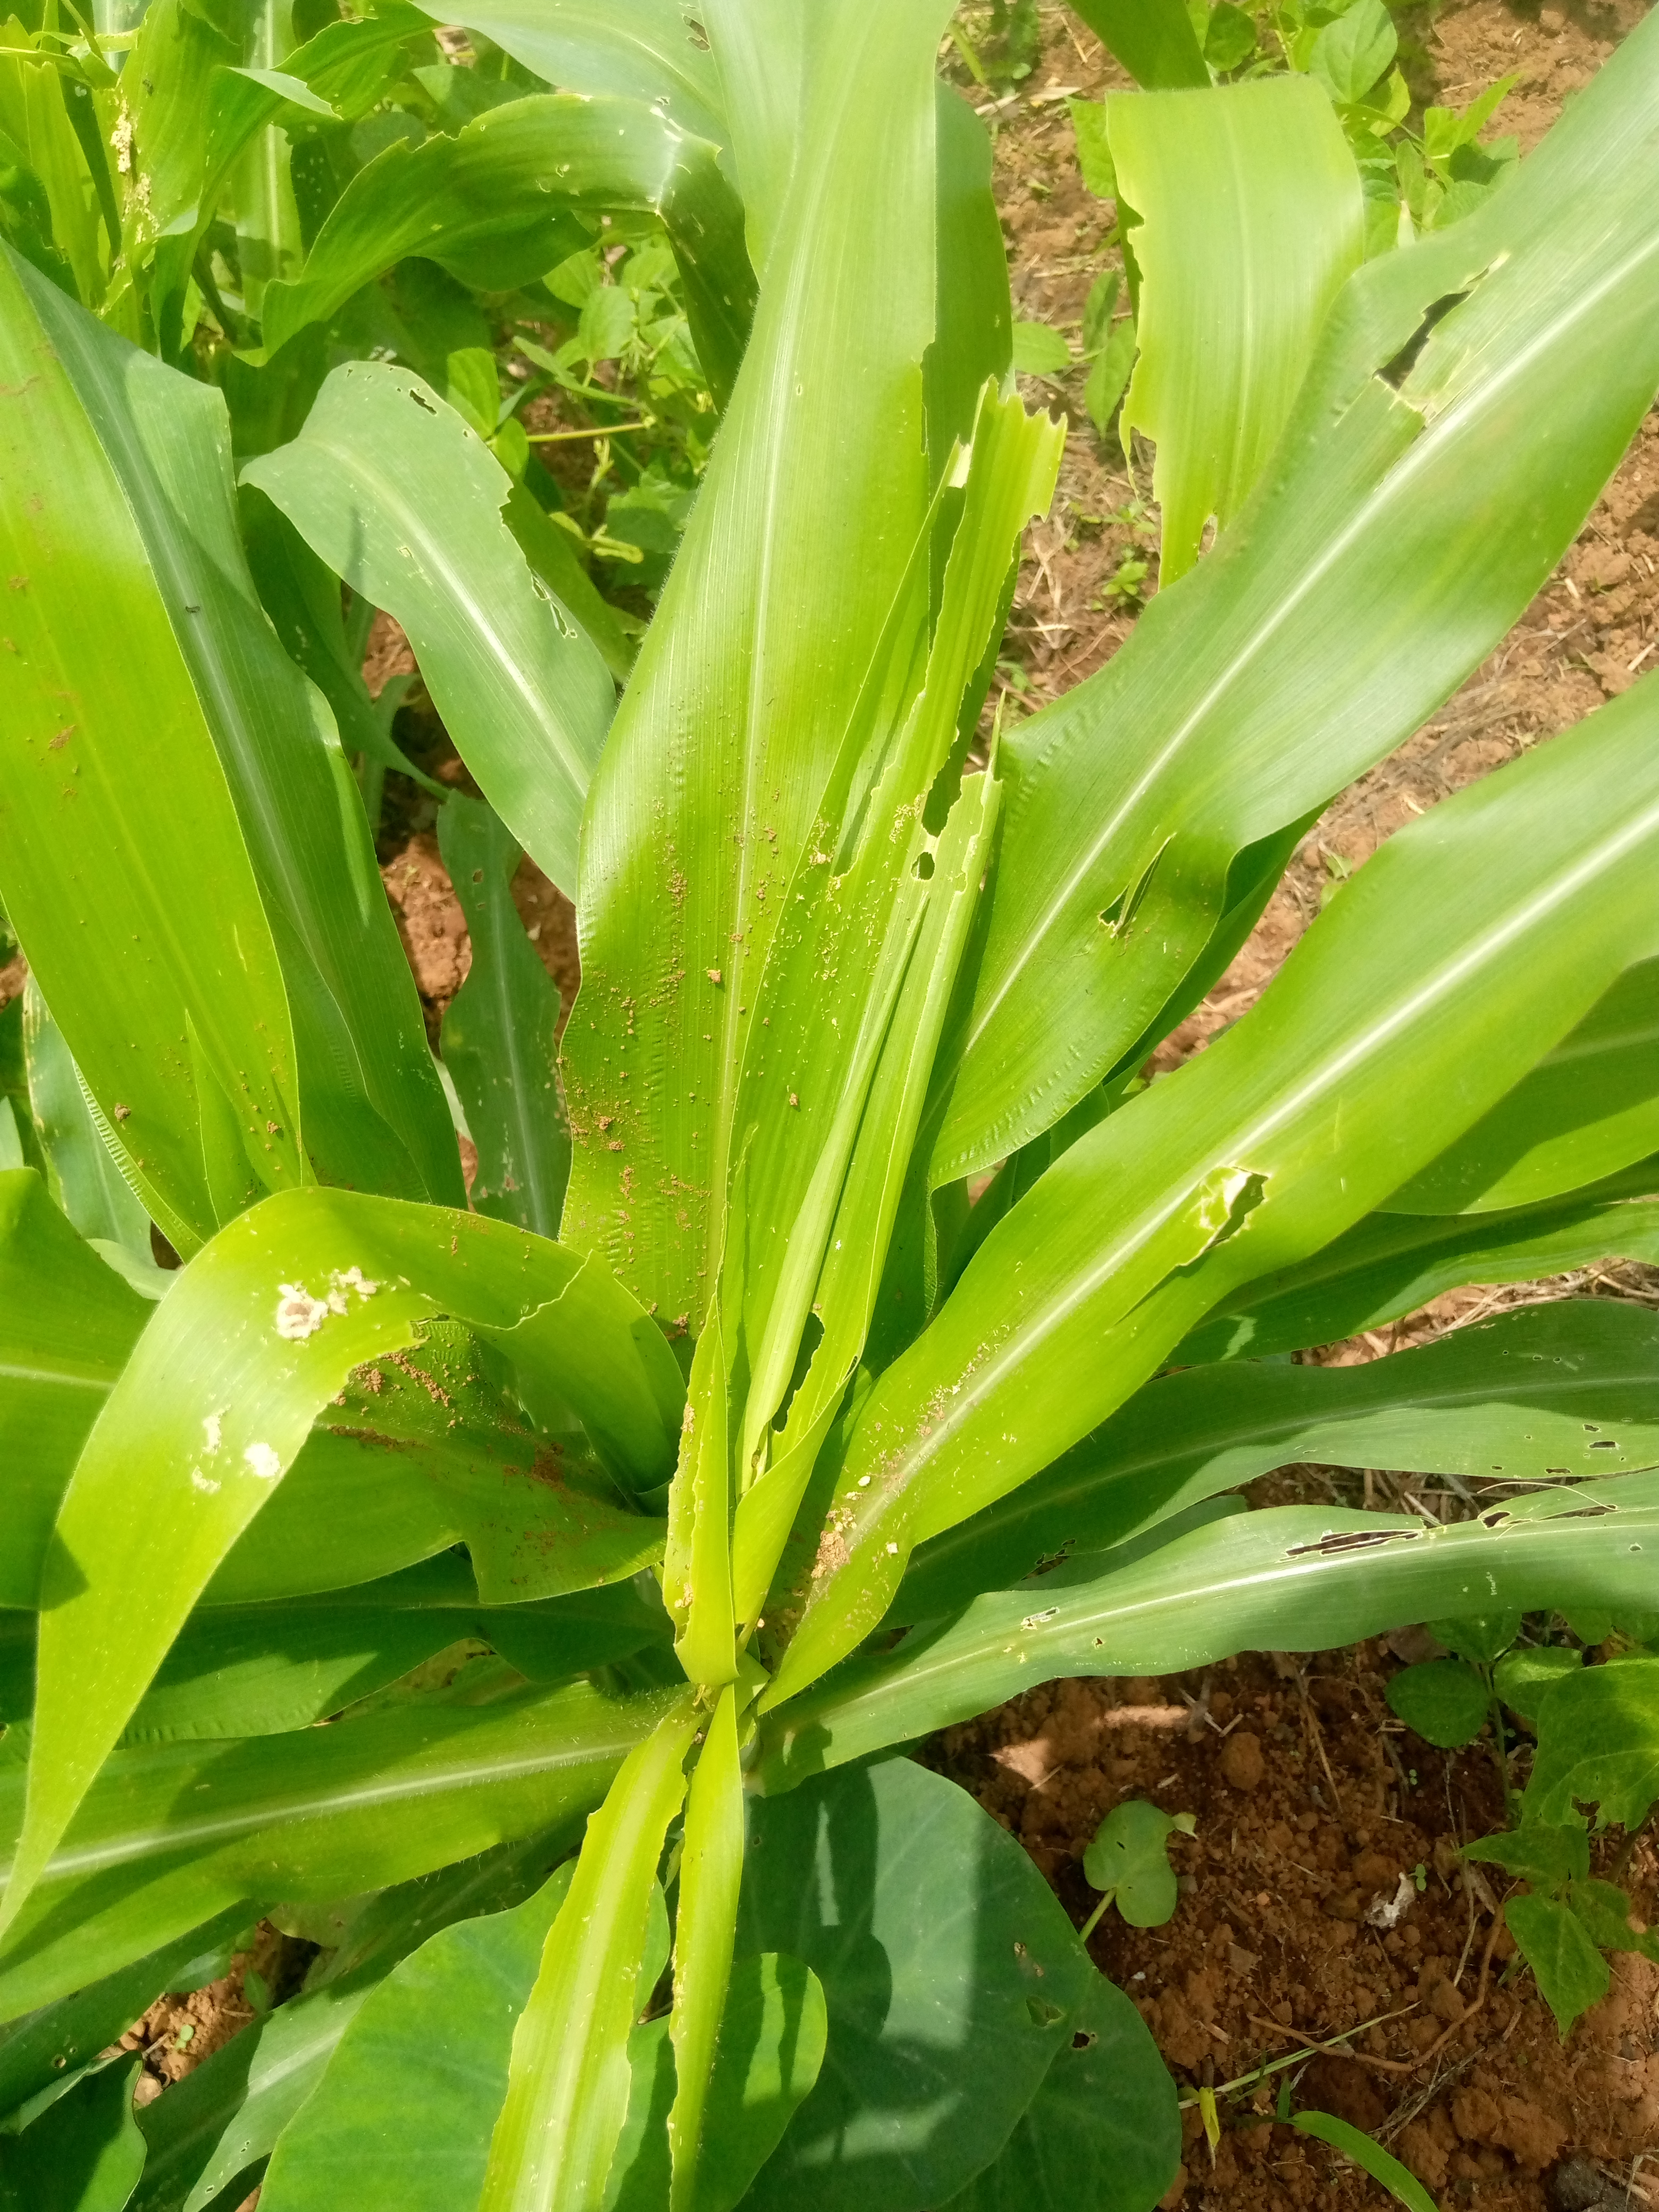
Label: spodoptera_frugiperda